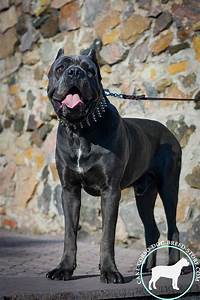
Label: cane